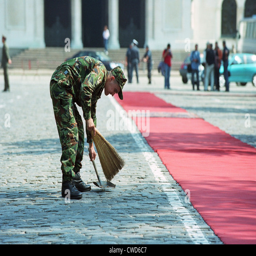
soldier prepares before receiving a delegation